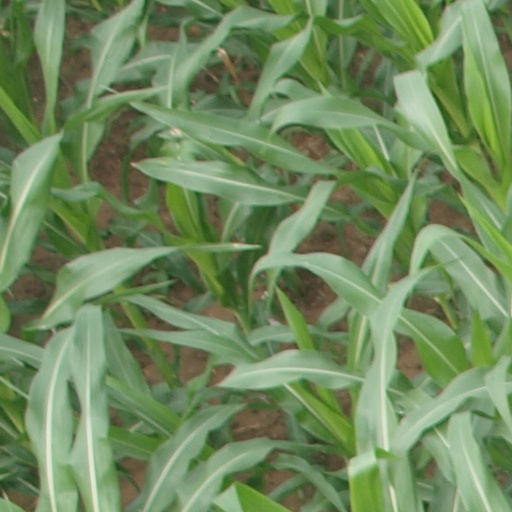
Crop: maize; corn